Operation Kingfisher

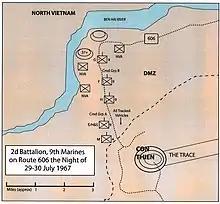
Map of the actions of 28–30 July

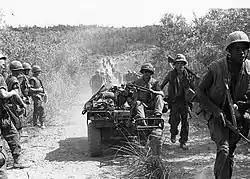
2/9 Marines return through the lines of the 3/4 Marines on 29 July

2/9 Marines, supported by a platoon of five M-48s, three M50 Ontos and three LVTEs moved north along Provincial Route 606 to make a spoiling attack into the DMZ, the unit made no contact with the PAVN and set up a night defensive position near the Bến Hải River The following morning as the unit was returning along the same route a command detonated mine exploded wounding 5 Marines. Further down the convoy, a second mine was detonated. The PAVN then opened fire with small arms and mortar fire and attacked the armored vehicles with RPG-2 rockets. The PAVN attempted to hug the US column negating the use of air support and the column broke up into several separate firefights. The convoy then retreated; only through the use of napalm support was the Marine convoy saved from a complete rout. The isolated Marine companies set up night defensive positions and were eventually relieved by 3/4 Marines on the morning of 30 July. Marine casualties for the operation were 23 dead and 251 wounded, while 32 PAVN dead were counted by the Marines and a further 175 believed killed.